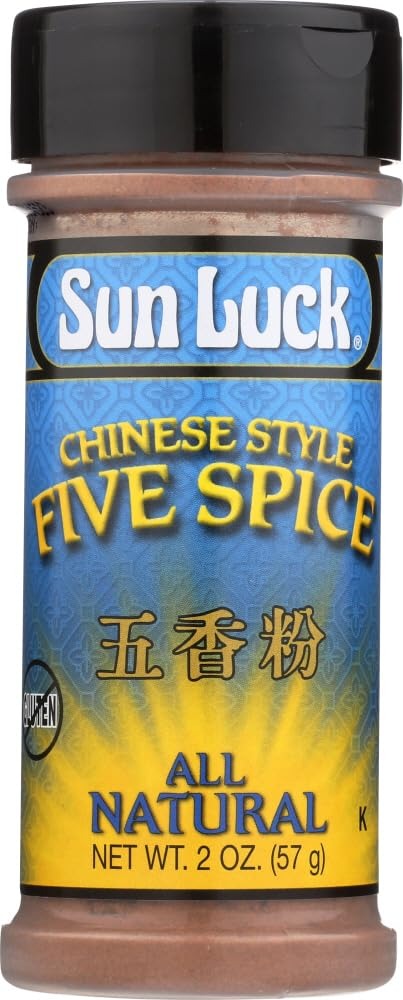
Item Name: Sun Luck Five Spice Powder (12x2OZ )
Product Description: A mix of cinnamon, anise, fennel, ginger, clove and licorice root.
Value: 24.0
Unit: Ounce

Price: 22.06